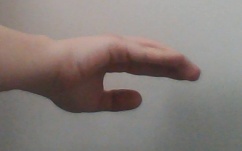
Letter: jeem